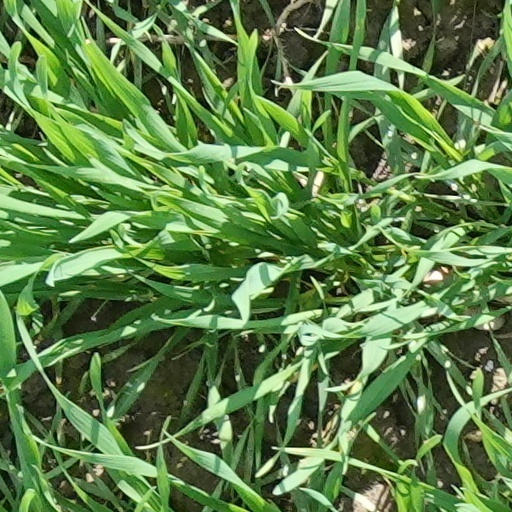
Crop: wheat